Yuma Sun

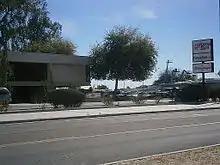
Offices of the Yuma Sun.

The Yuma Sun is a newspaper in Yuma, Arizona, United States.